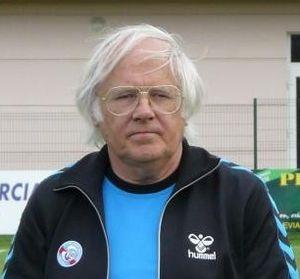
fr:Gilbert Gress
L'encadrement technique du Racing Club de Strasbourg regroupe l'ensemble des techniciens chargés d'encadrer et de diriger sportivement l'équipe de football du Racing Club de Strasbourg et ses joueurs. Dans les premières années du club au début du XXᵉ siècle, le joueur qui exerce la fonction de capitaine est le chef de l'équipe et décide de la formation de l'équipe et du placement des joueurs. À partir de la fin des années 1920, le rôle du capitaine devient moins important. Les aspects tactiques et la conduite des entraînements sont alors pris en charge par un entraîneur qui ne fait pas partie de l'effectif. Le poste d'entraîneur adjoint apparaît au RC Strasbourg dans les années 1980. Ce technicien est au service de l'entraîneur principal et l'aide à diriger l'entraînement. L'encadrement technique du club s'agrandit encore à partir des années 1990 avec la création des postes d'entraîneur des gardiens et de préparateur physique notamment.
Le championnat de France de football, appelé Ligue 1 est le championnat professionnel de football de plus haut niveau de la Fédération française de football.
Neuchâtel Xamax est un club de football de la ville de Neuchâtel en Suisse formé en 1970 par la fusion du FC Xamax et du FC Cantonal Neuchâtel. Le club connaît ses plus belles heures dans les années 1980 en étant sacré champion de Suisse en 1987 et en 1988, atteignant également les quarts de finale de la Coupe UEFA en 1982 et 1986.
Cet article retrace et présente les différentes performances européennes des clubs français de football en faisant référence aux parcours des clubs dans les compétitions UEFA et non-UEFA qui déterminent ainsi leur classement vis-à-vis de leurs concurrents européens et le rang européen du championnat de France.
Gilbert Gress est un footballeur puis un entraîneur né le 17 décembre 1941 à Strasbourg possédant la double nationalité franco-suisse.